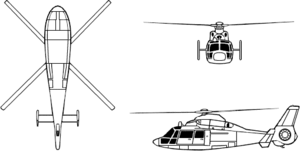
L'Aérospatiale HH-65 Dolphin est un hélicoptère militaire destiné prioritairement aux missions de sauvetage en mer, mais optimisé également pour le soutien opérationnel, notamment dans le cadre de la lutte contre le trafic de stupéfiants, Il est en service dans l'US Coast Guard. Dérivé profondément modifié du Dauphin 2, il est également connu sous sa désignation constructeur de SA.366.